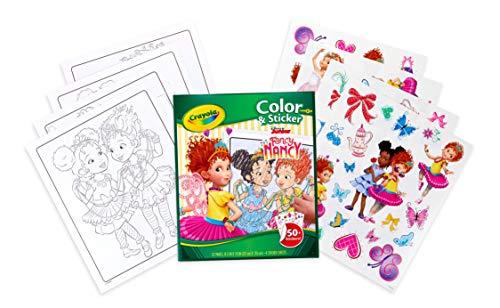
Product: Crayola Fancy Nancy Coloring Pages & Sticker Sheets, Gift for Girls, Ages 3, 4, 5, 6, 7, Multicolor
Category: Toys & Games | Arts & Crafts
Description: FANCY NANCY COLORING BOOK: 32 Fancy Nancy coloring pages and 4 sticker sheets.
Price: $4.99
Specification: ProductDimensions:0.2x8.5x10.1inches|ItemWeight:5.1ounces|ShippingWeight:5.6ounces(Viewshippingratesandpolicies)|ASIN:B07M6582X8|Itemmodelnumber:B07M6582X8|Manufacturerrecommendedage:3yearsandup